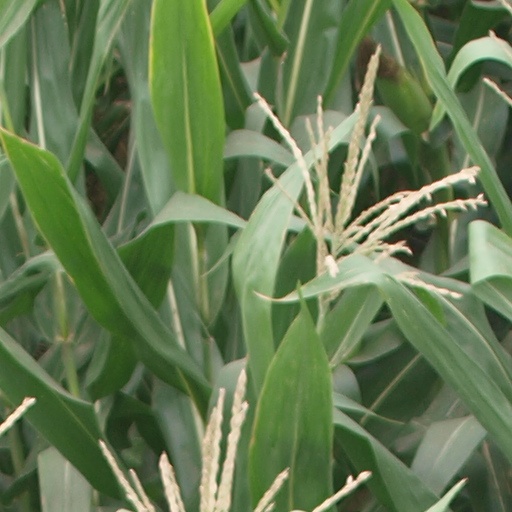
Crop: maize; corn